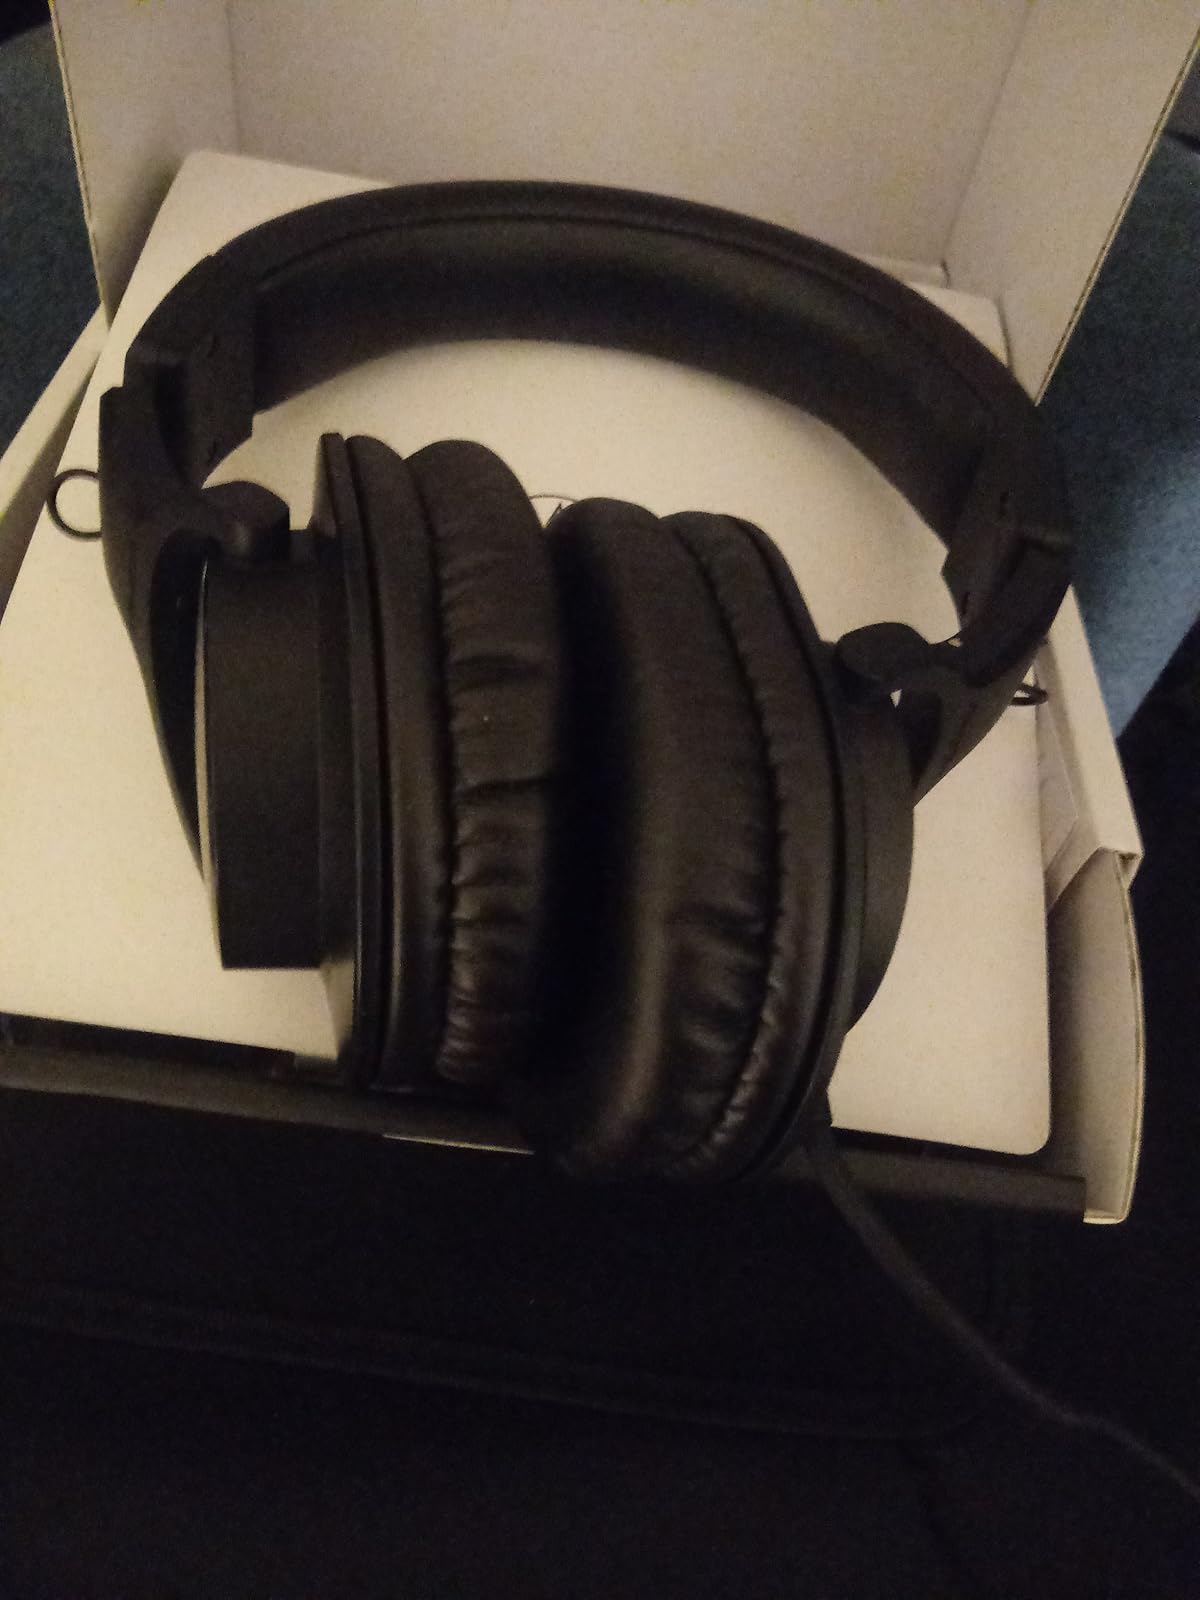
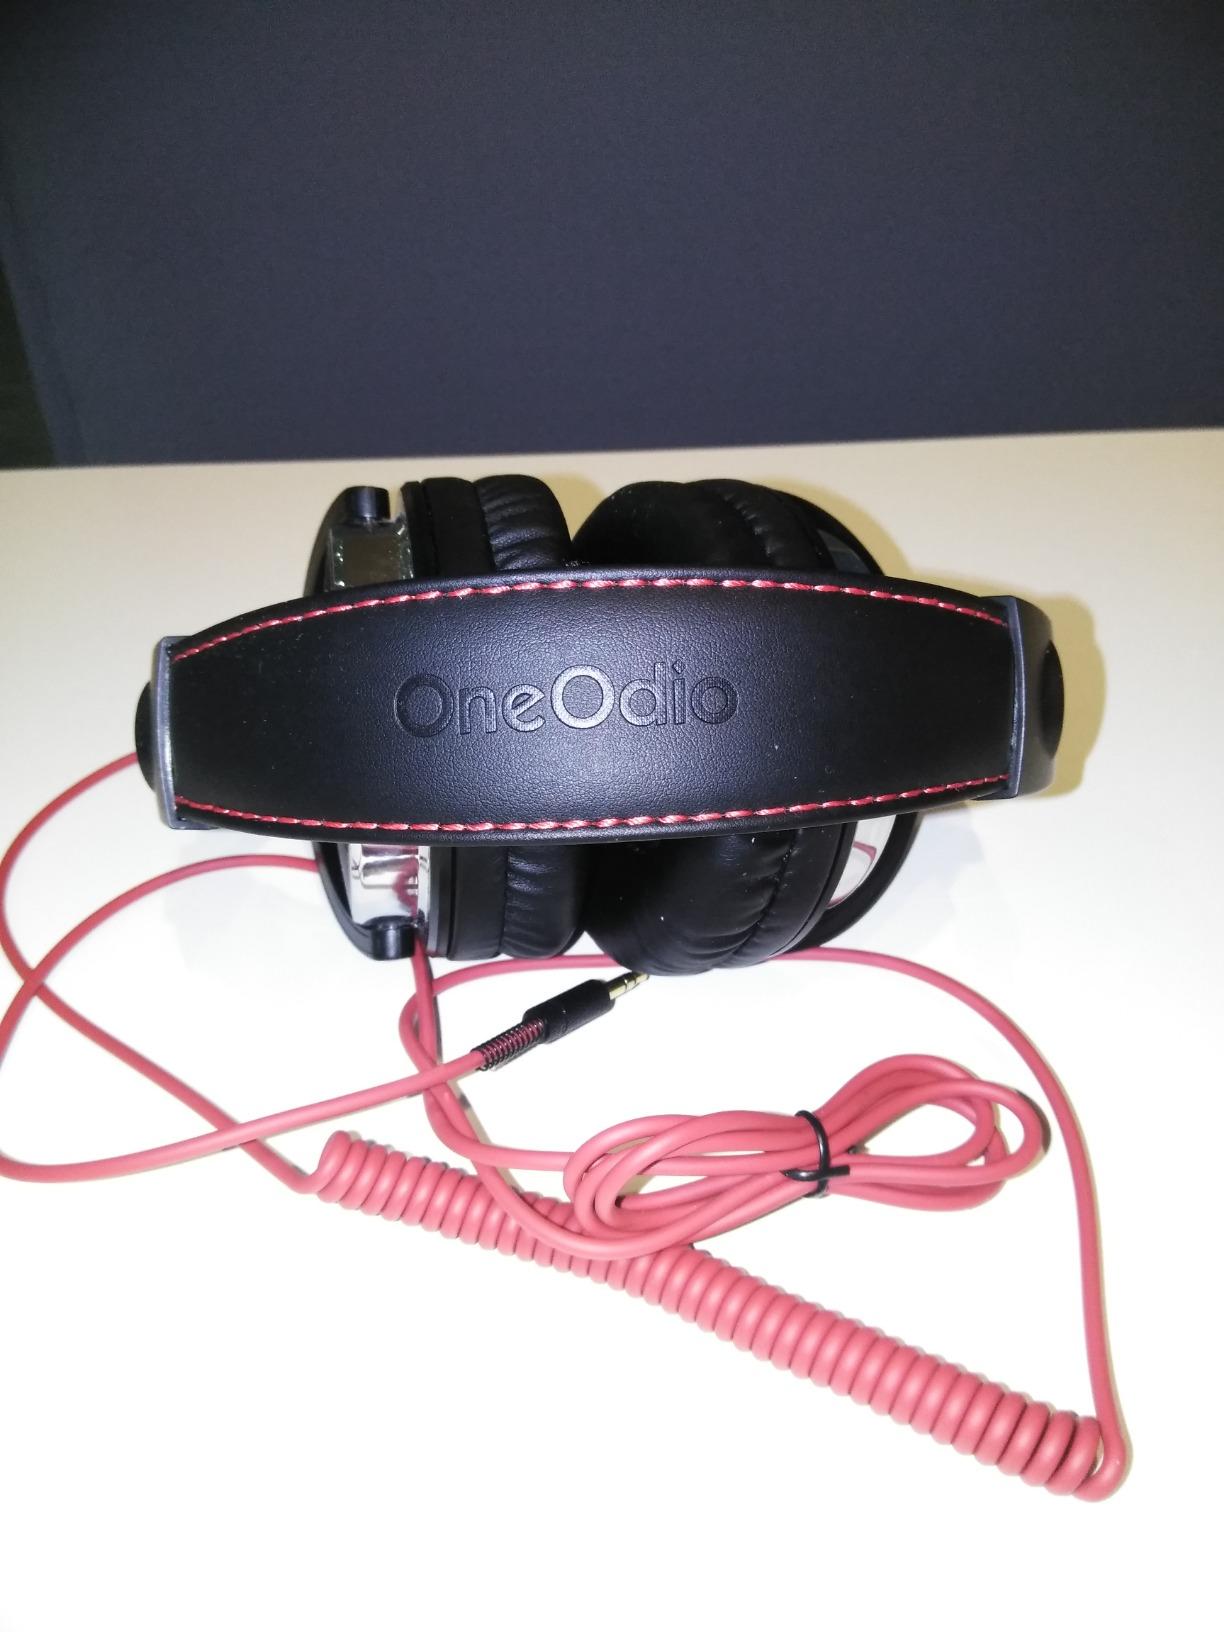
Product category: headphones
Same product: no